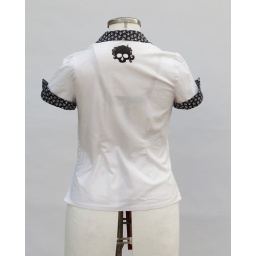
Simplicity pattern 3847. Collar and sleeve cuffs made up in Quilting cotton and main shirt in white broadcloth.